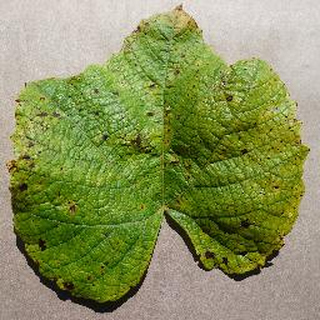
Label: grape_leaf_blight